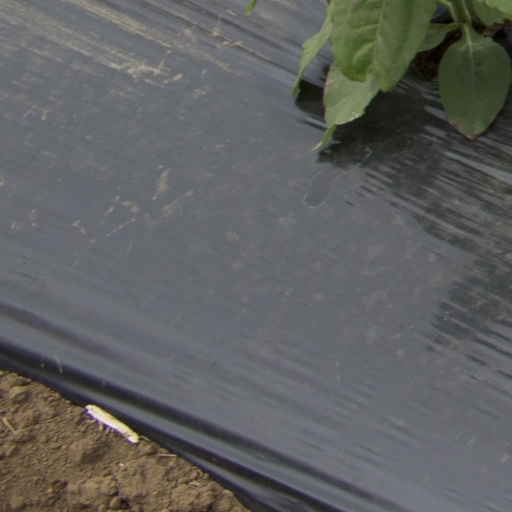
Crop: Jerusalem artichoke